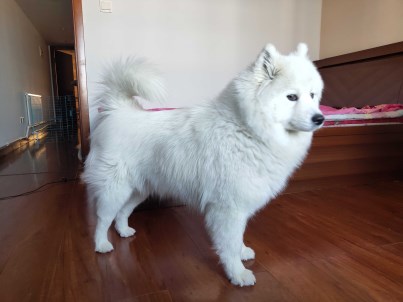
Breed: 2192-n000088-Samoyed